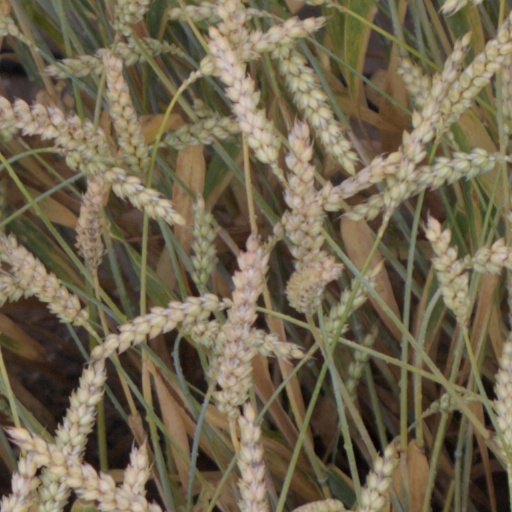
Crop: wheat